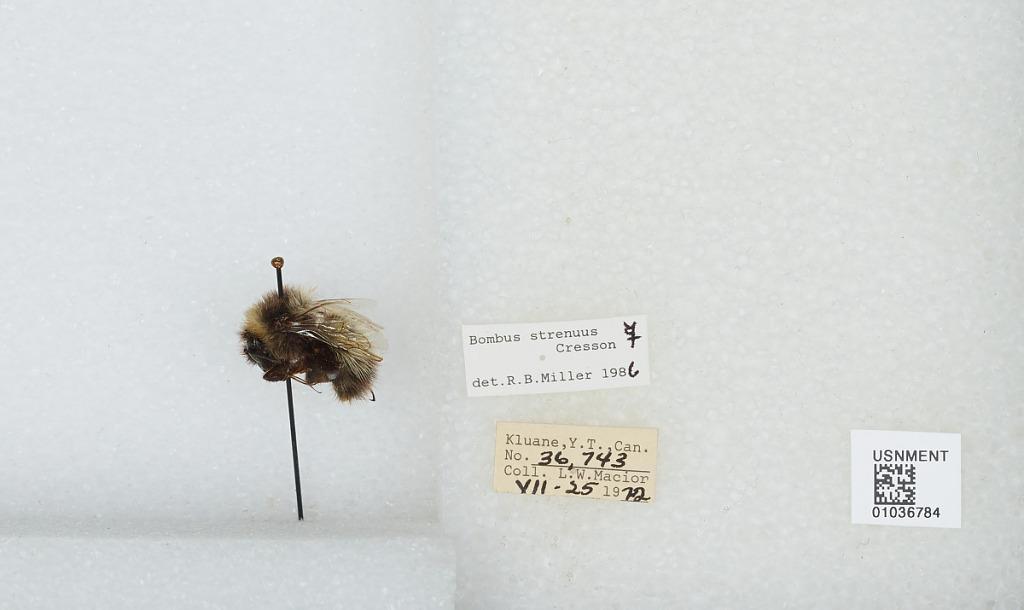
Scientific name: Bombus (Alpinobombus) neoboreus Sladen
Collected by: L. Macior
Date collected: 1972-7-25
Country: Canada
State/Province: Yukon Territory
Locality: Kluane
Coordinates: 60.75, -139.5
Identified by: Miller, R. B.